TDECU Stadium

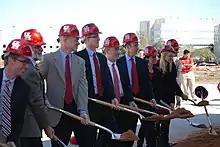
The official groundbreaking ceremony for the stadium took place on February 8, 2013

The ground-breaking date was later revised to December 2012 when the RFQ was officially presented to the public on January 9, 2012. It was also revealed that the planned completion date would be in July 2014 in time for the 2014 football season.